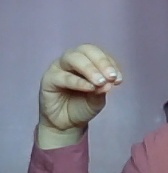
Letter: ha